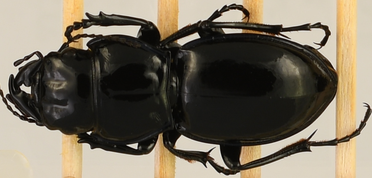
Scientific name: Pasimachus californicus
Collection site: Konza Prairie Biological Station NEON (KONZ), plot KONZ_002